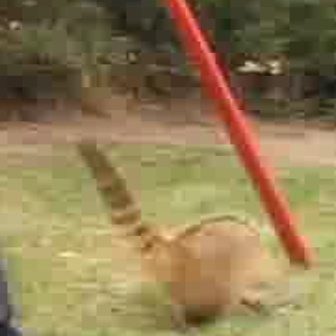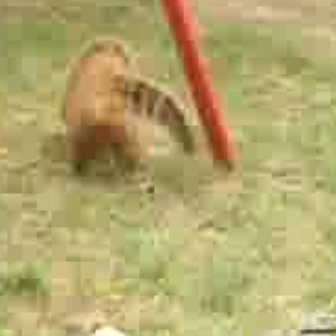
  Please identify the target specified by the bounding box [68,133,261,326] in the first image and locate it in the second image. Return the coordinates in [x_min,y_min,x_max,y_max] format.
Answer: [57,35,192,171]